Herbarium vivum

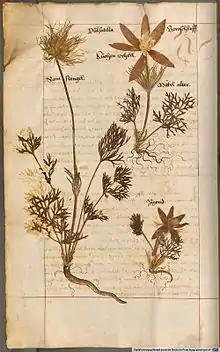

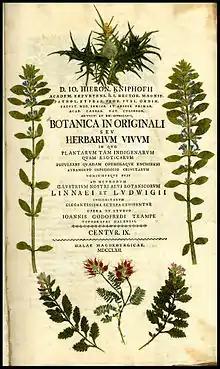

A Herbarium vivum (plural "Herbaria viva") is a collection of plants, called herbarium, and images, and their descriptions from a particular locality. The images were produced by a process doubtless suggested by engraving and lithography whereby an object coated with printer's ink or other suitable substance, is pressed onto paper, leaving behind an impression. An earlier method had used the lampblack derived from the sooty flame of a candle or lamp. The impression could then be painted over in colour with the certainty that form and size had been accurately fixed. The technique was adapted to circumstance, leading to mounting of dried plant material such as flowers, leaves or fruits, and supplemented by painting or sketching parts too bulky for pressing, so that a reasonable semblance of the complete plant could be formed.